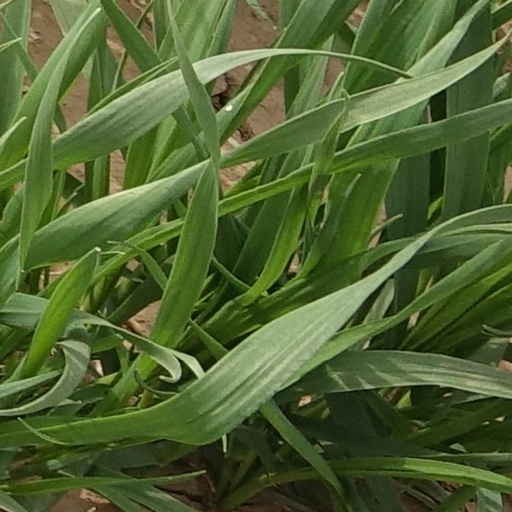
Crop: wheat